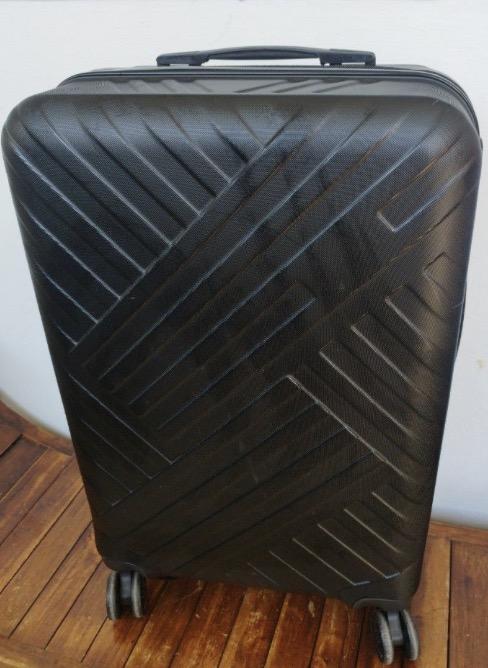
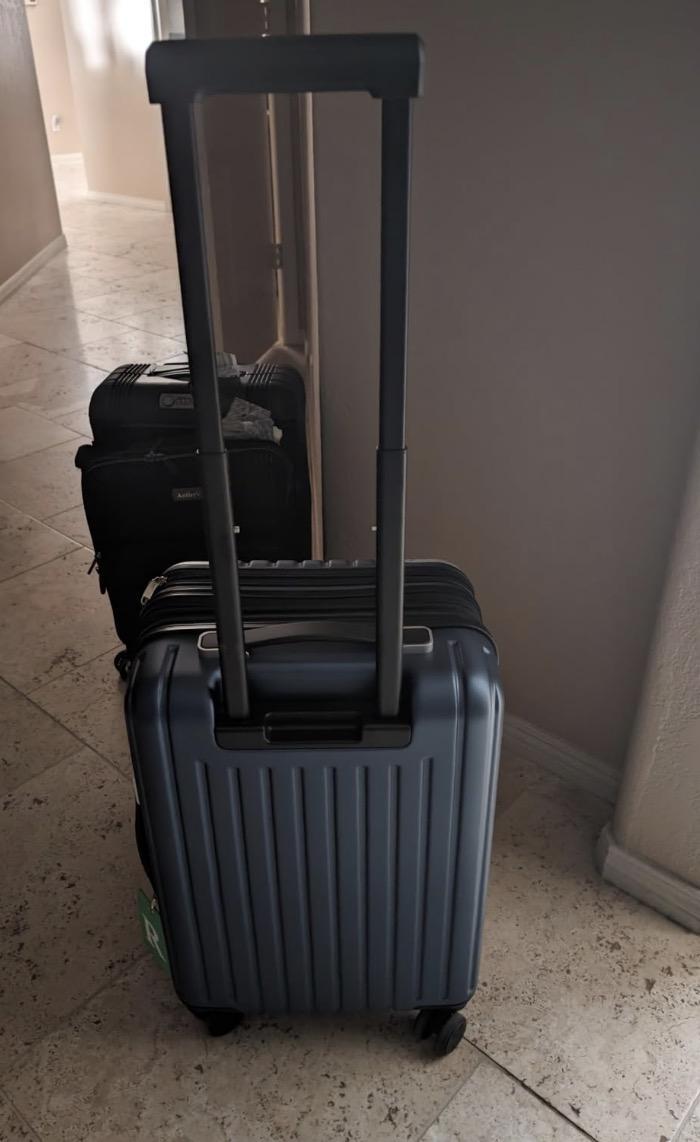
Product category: items_tea
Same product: no